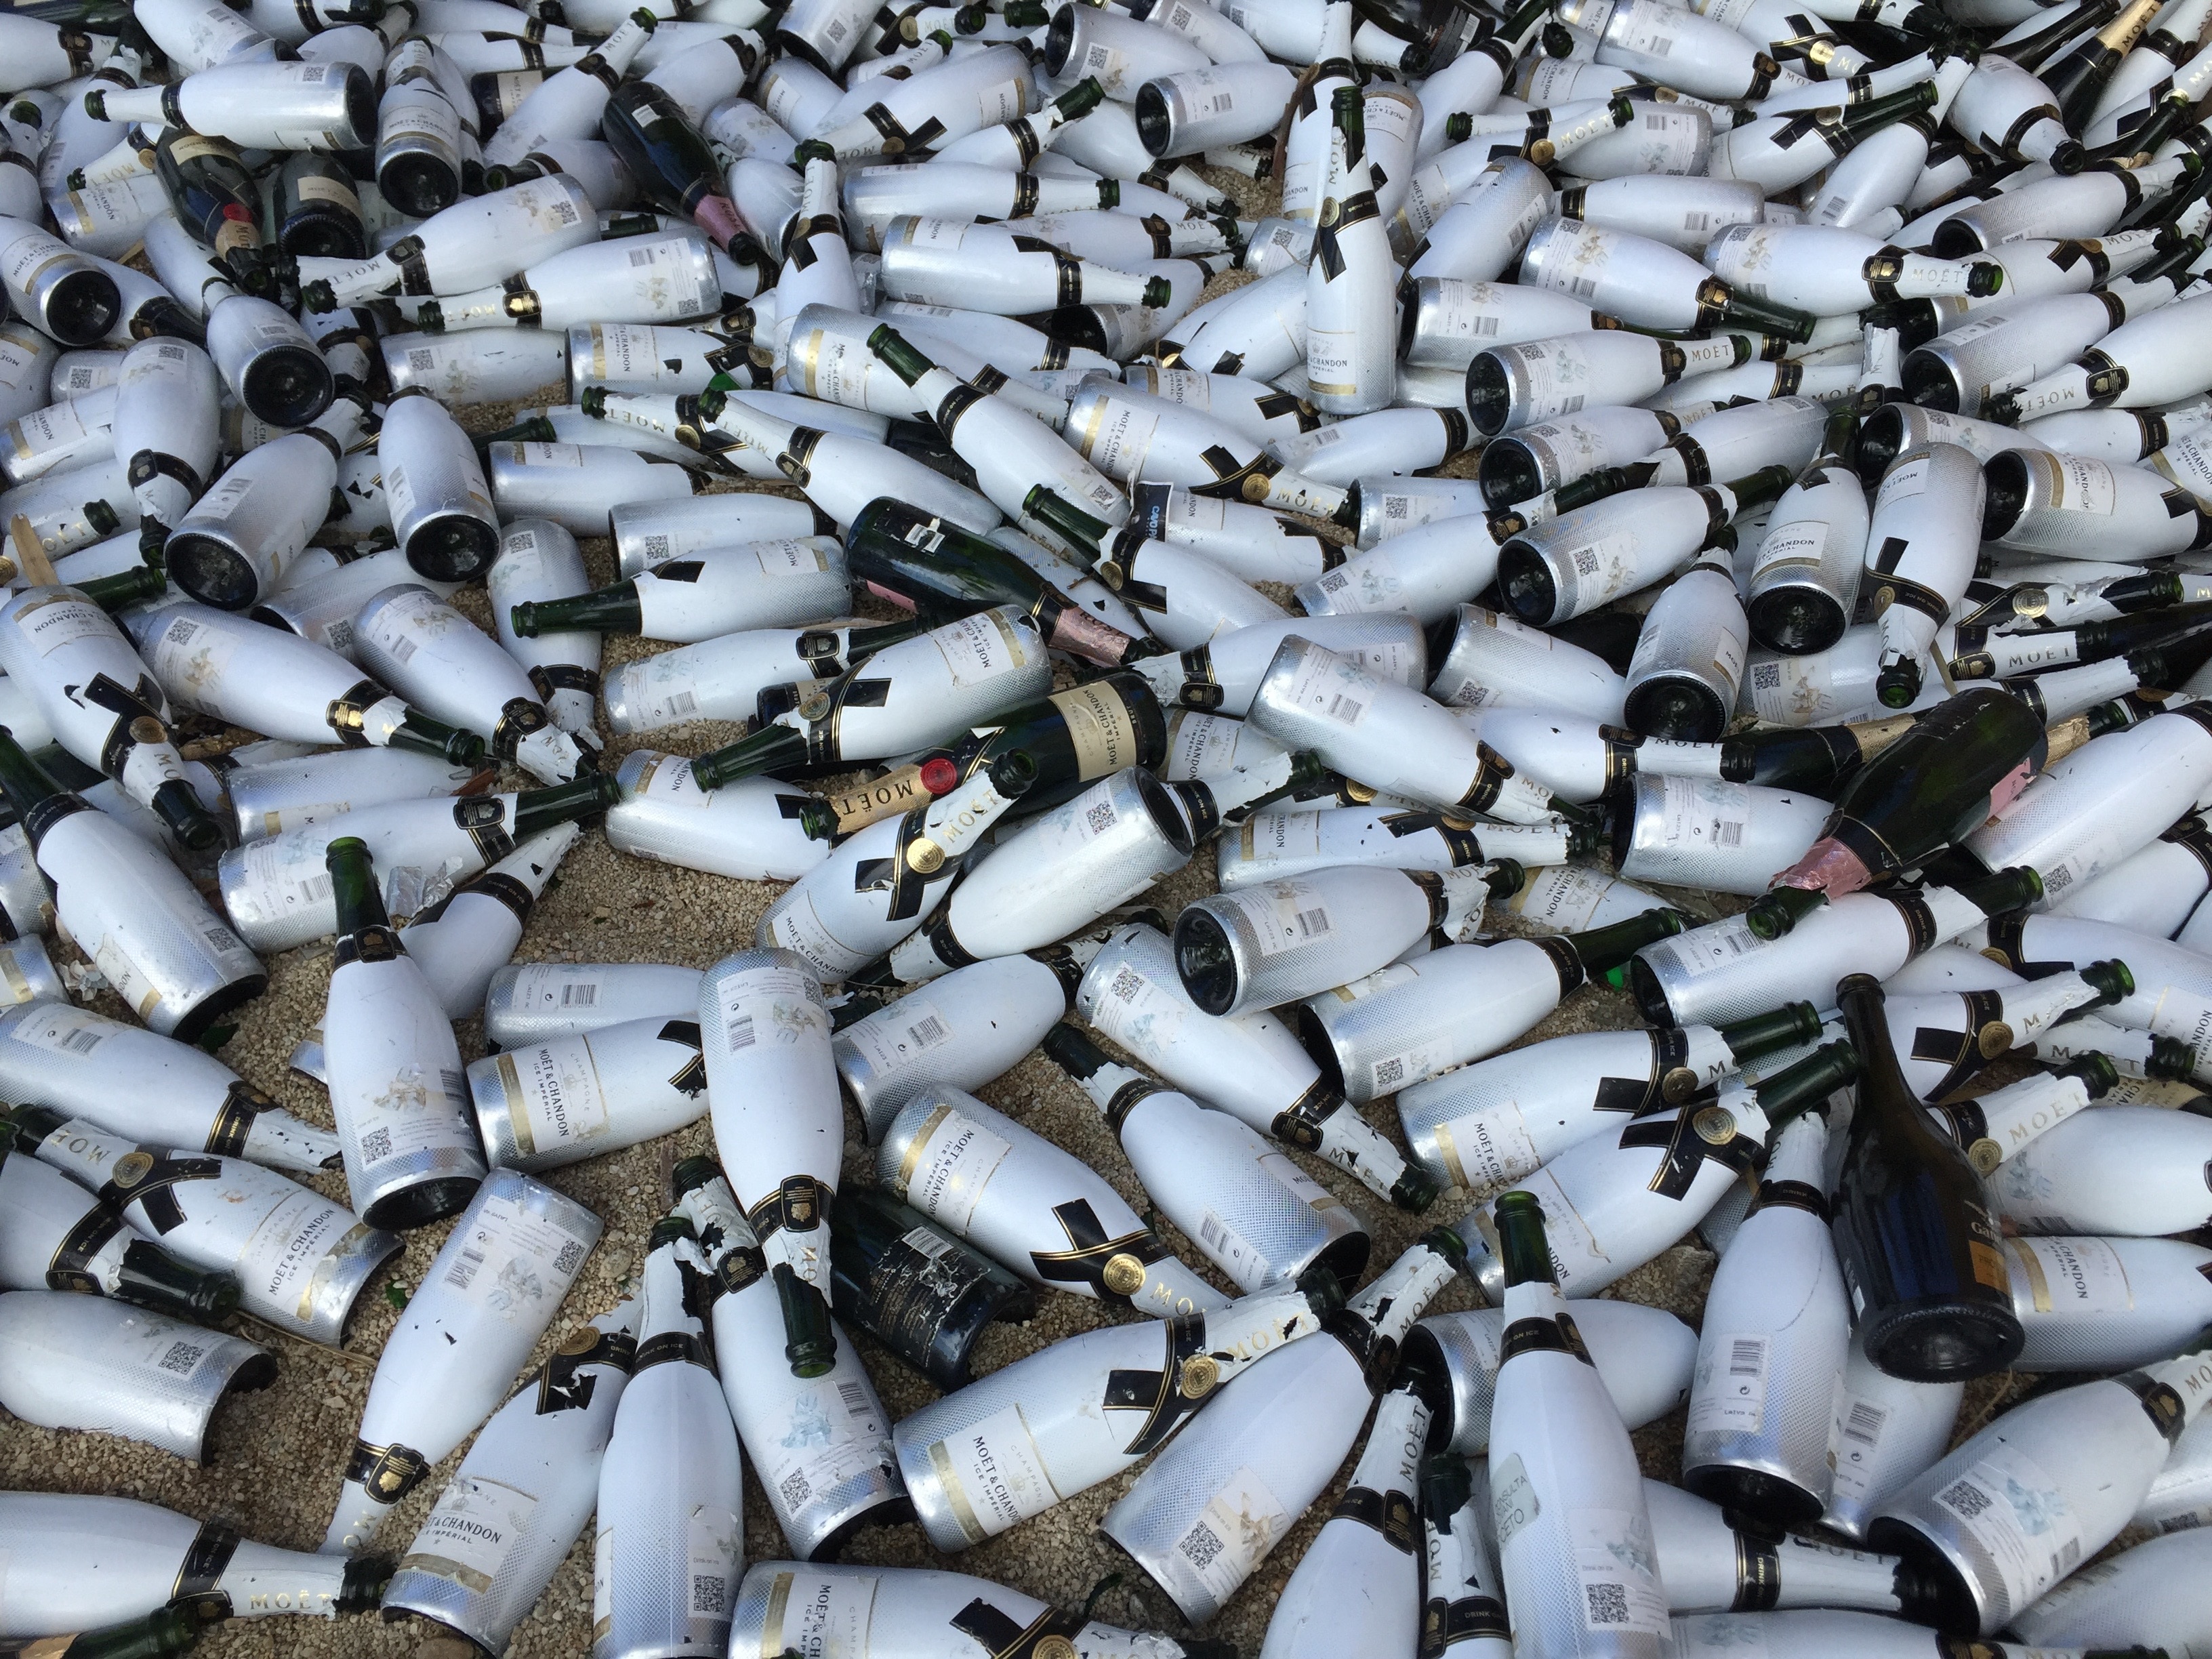
branch, winter, wood, material, close up, cheers, party, waste, champagne, scrap